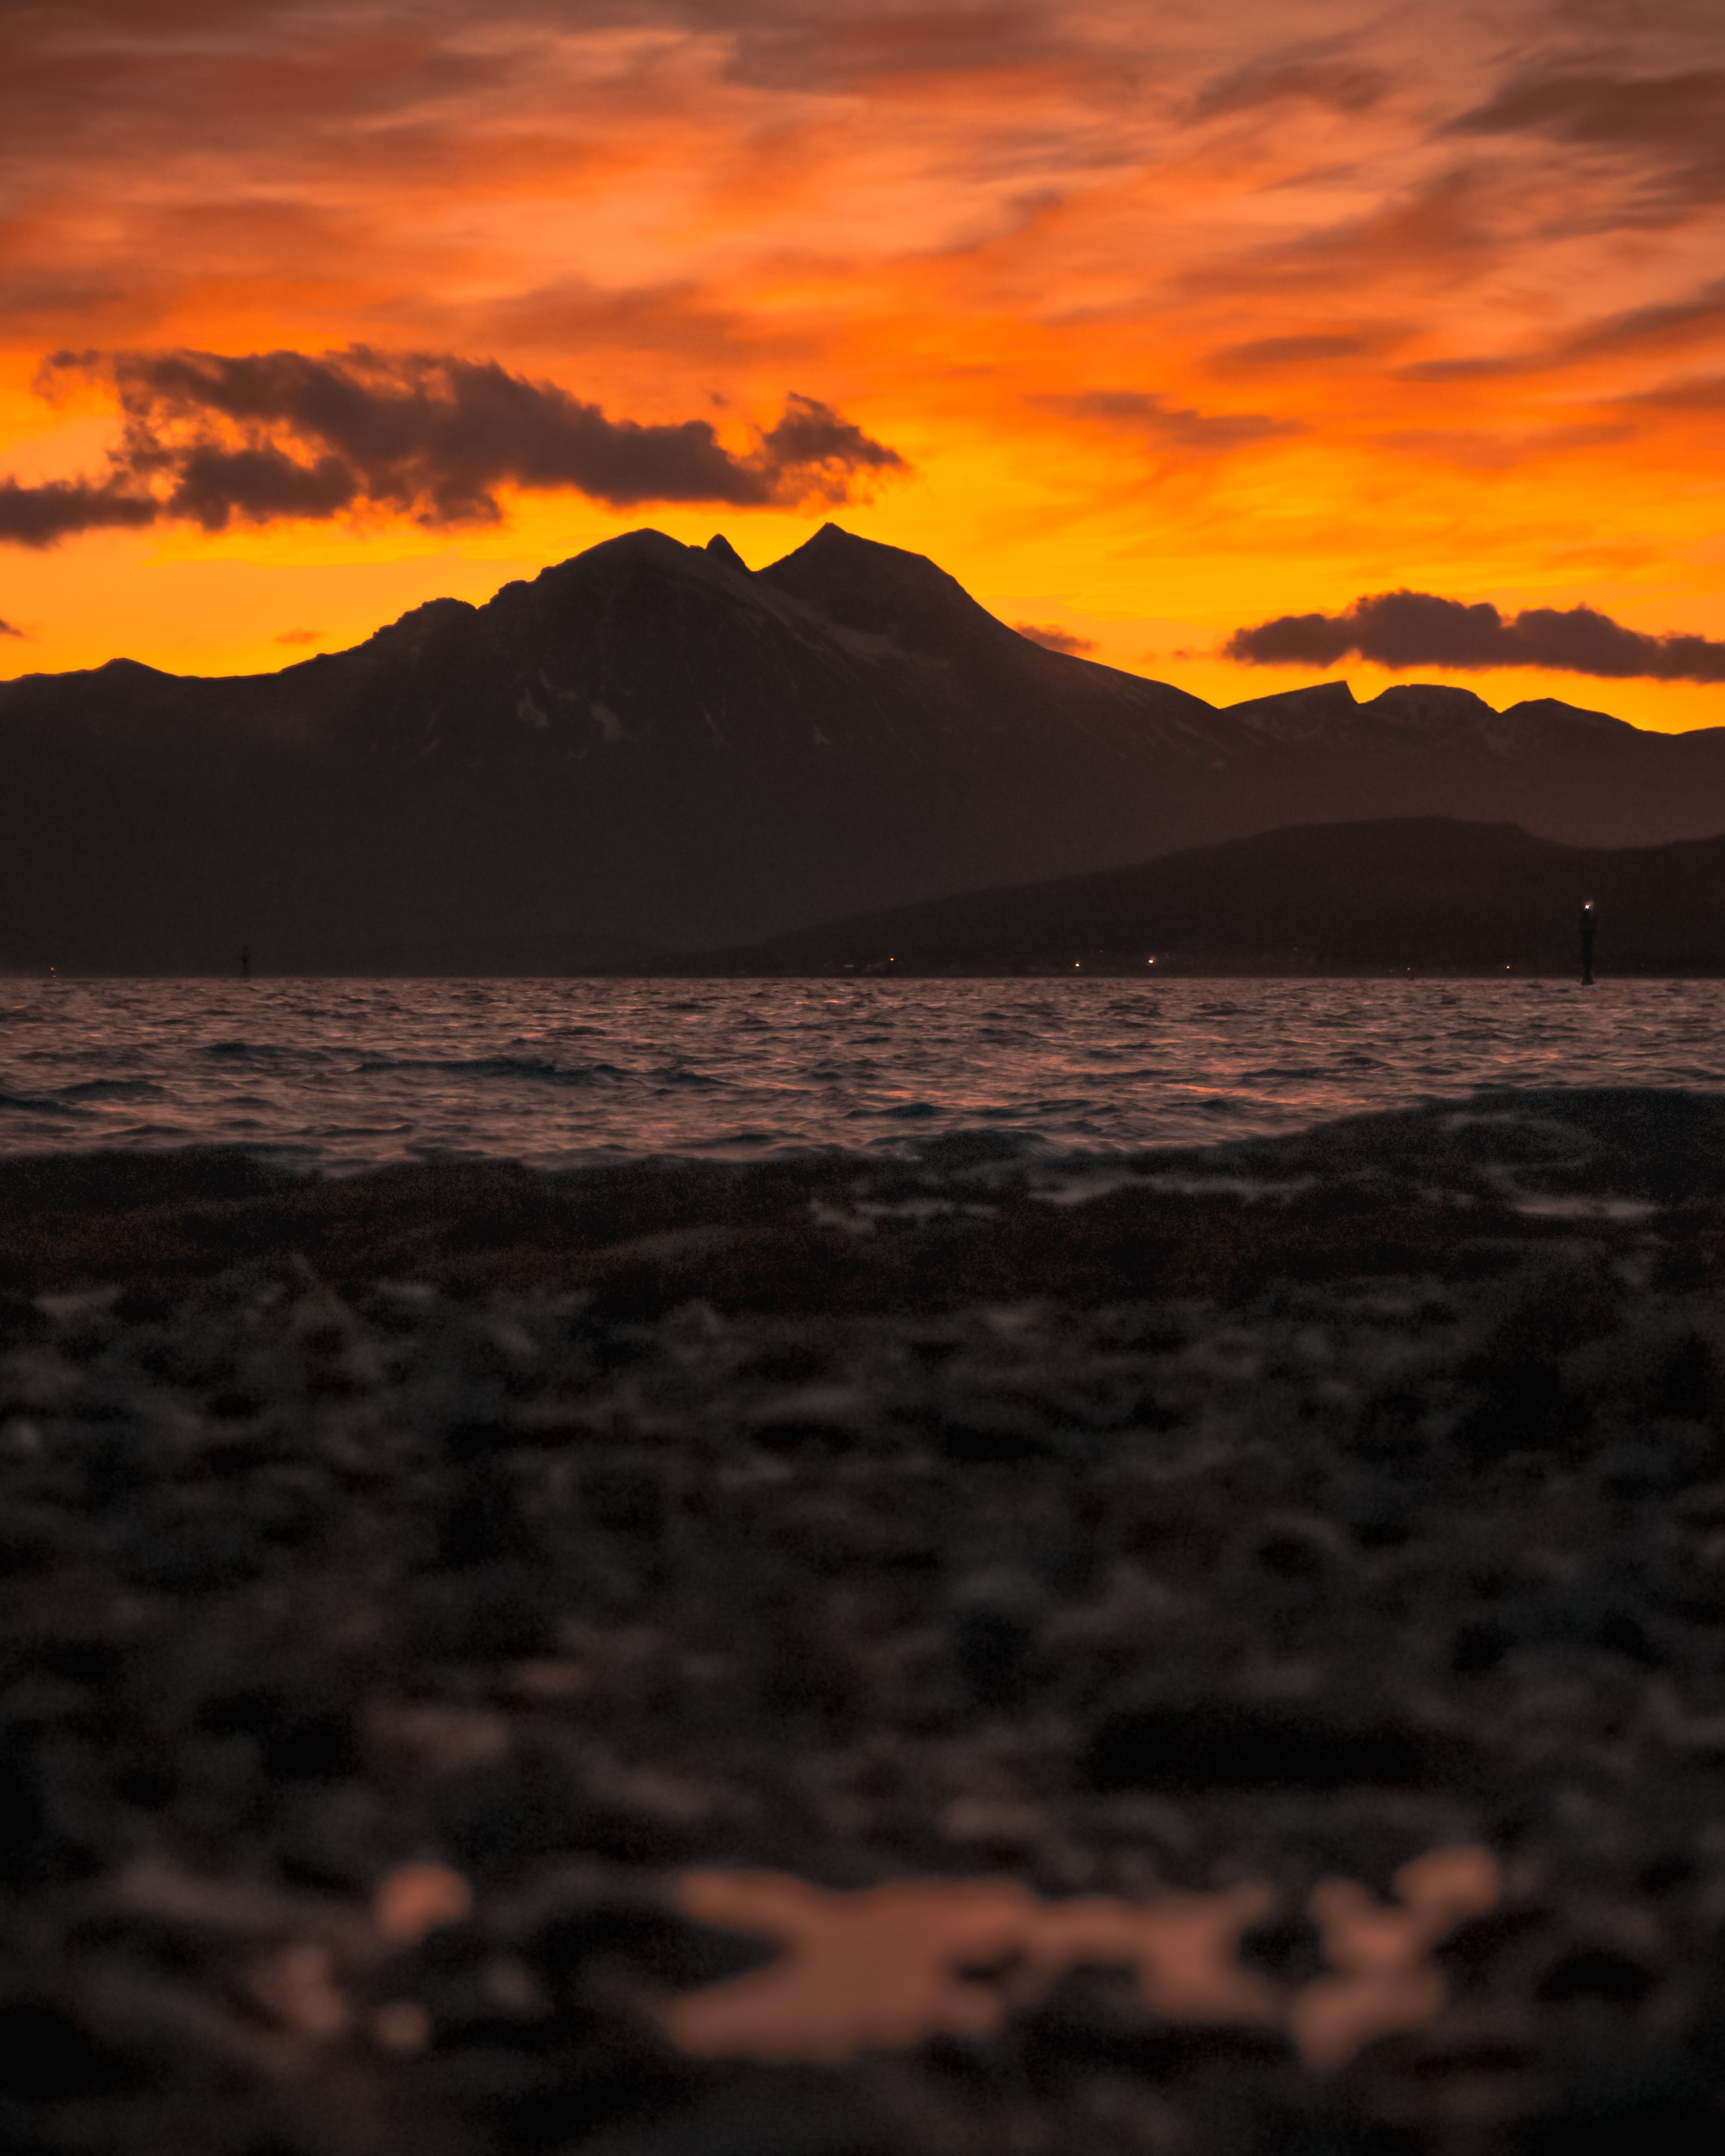
afterglow, sky, nature, red sky at morning, sunset, horizon, mountainous landforms, dusk, sunrise, mountain, evening, cloud, sea, sound, mountain range, calm, morning, highland, cumulus, atmosphere, dawn, hill, geological phenomenon, landscape, fell, sunlight, ocean, coast, summit, loch, wave